Peruvian Agrarian Reform

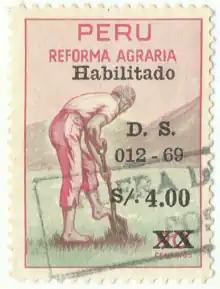
Peruvian stamp of the Agrarian Reform (1969).

In November 1962, the military government of Ricardo Pérez Godoy enacted the Agrarian Reform Law D.L. N° 14328. In 1963, the military government of Nicolás Lindley decreed the Agrarian Reform Law (Decreto Ley No 14444) creating the Institute of Agrarian Reform and Colonization (IRAC, Instituto de Reforma Agraria y Colonización) and started a process of Agrarian Reform in La Convención Province and Lares Valley (Department of Cuzco), reacting to land occupations by peasants organized in the CCP (Confederación Campesina del Perú) under the leadership of Hugo Blanco Galdós who were organizing a regional agrarian reform on the own, expelling the hacendados. The third agrarian reform law was adopted by the Peruvian Congress in 1964 when Fernando Belaúnde Terry was president (Ley de Reforma Agraria N° 15037). This reform did not include the large estates on the northern coast, and its application was blocked by a Congress majority of APRA and the right-wing Unión Nacional Odriista. Up to 300.000 peasants in the Andes marched in protest for a real agrarian reform.